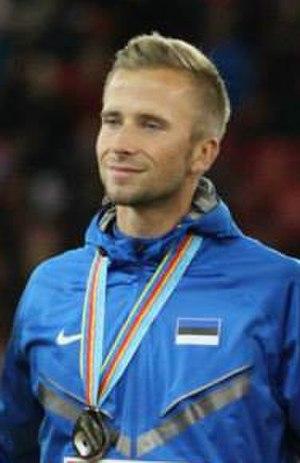
Rasmus Mägi est un athlète estonien, spécialiste du 400 mètres haies.